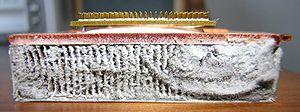
La poussière est constituée de fibres et débris fins, assez légers pour être mis en suspension dans l'air, ou plus généralement, de matériaux particulaires d'un diamètre inférieur à 500 micromètres. Elle peut poser des problèmes graves pour la santé des humains, des animaux et des plantes, mais aussi pour le fonctionnement des machines.